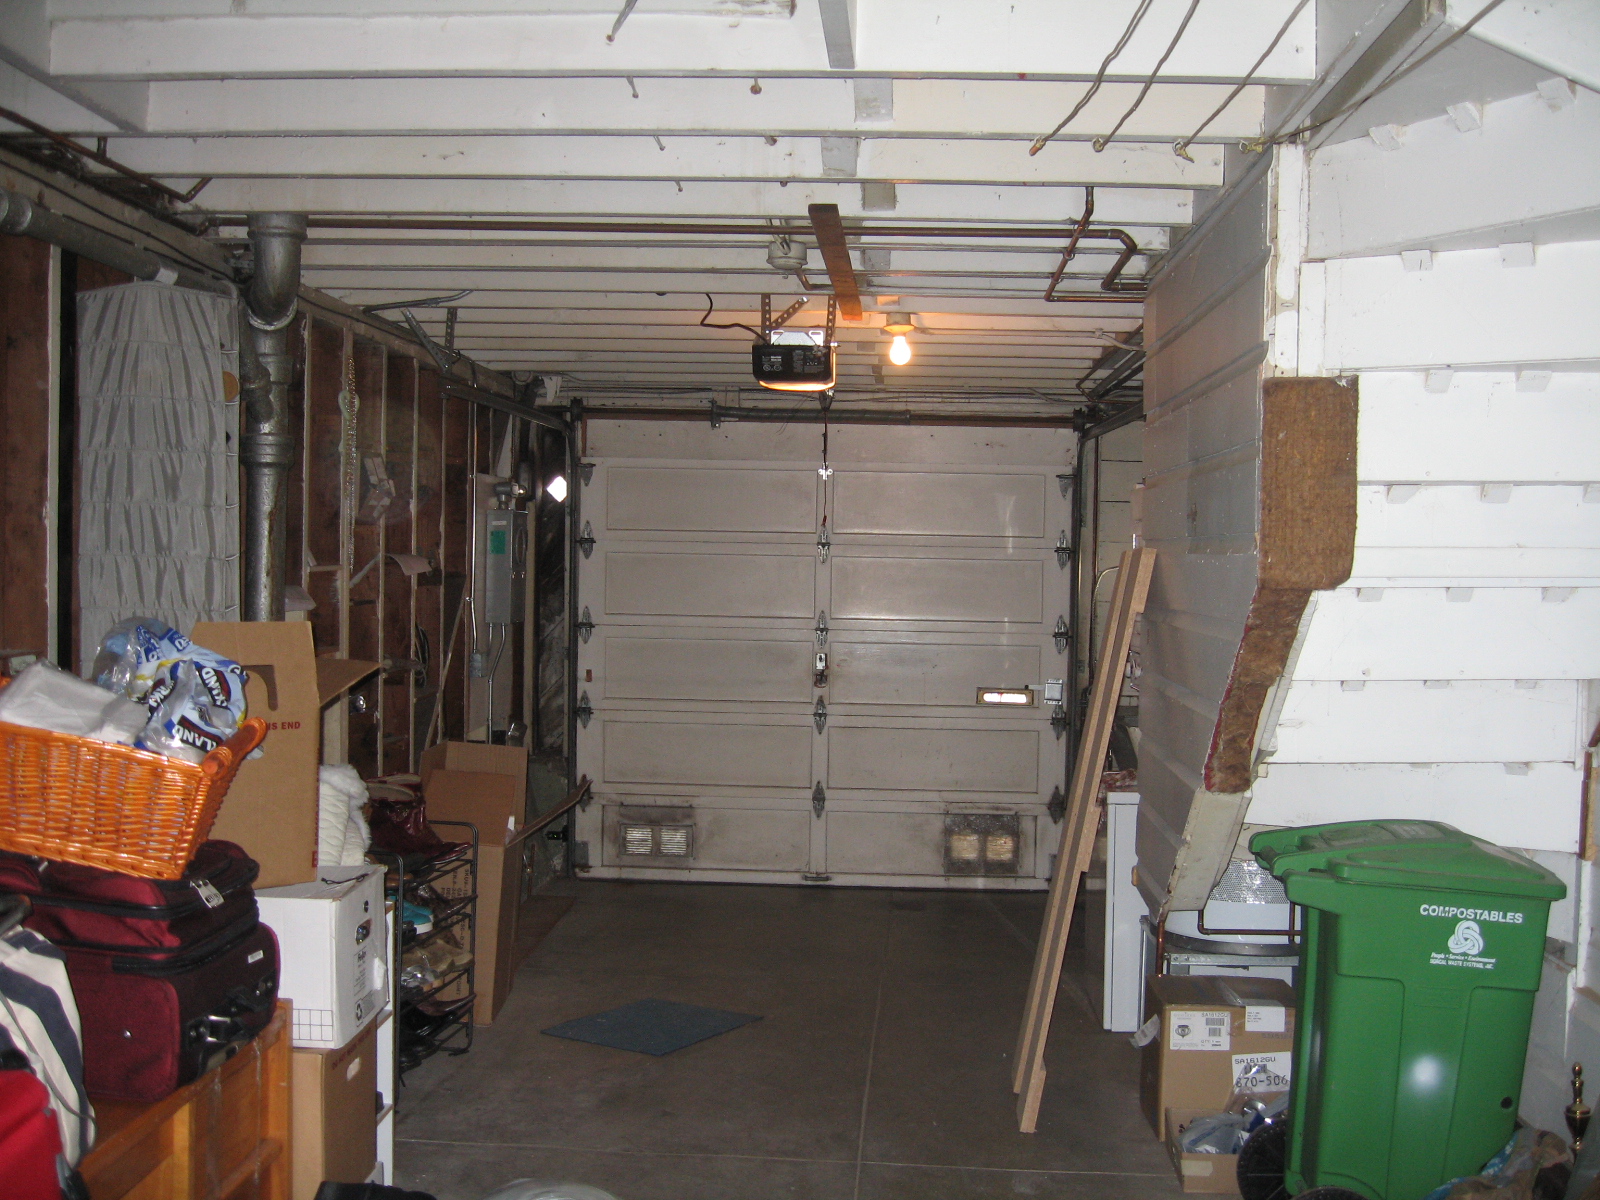
Room type: garage